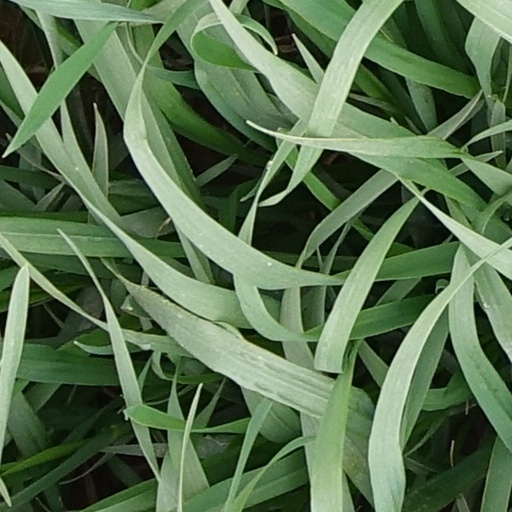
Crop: wheat